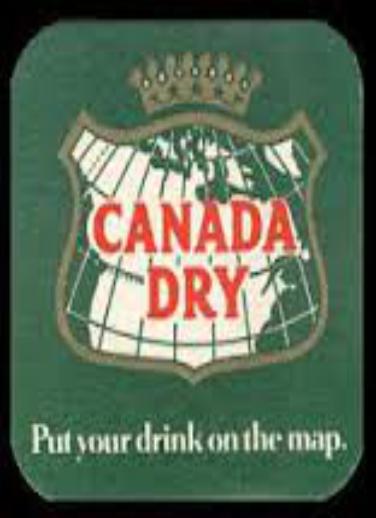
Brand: Canada Dry
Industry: Food